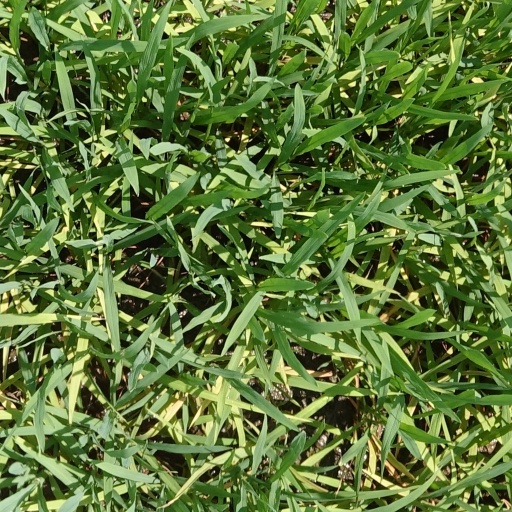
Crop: rice